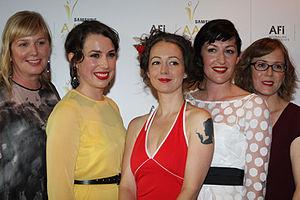
La première récompense des AACTA était présentée à l'opéra de Sydney, le 31 janvier 2012. La cérémonie a été précédée par un repas à l'hotêl Westin de Sydney, le 15 janvier 2012.עברית: פרס הAACTA הראשון הוענק בבית האופרה של סידני ב31 בינואר 2012. לפני הטקס הוגשה ארוחת צהריים במלון Westin בסידני, בתאריך 15 בינואר 2012.Norsk bokmål: Den første AACTA-utdelingen ble avholdt ved operahuset i Sydney 31. januar 2012. Seremonien ble innledet med lunsj på Westin Hotel i Sydney 15. januar 2012.Polski: 1. ceremonia wręczenia AACTA Awards odbyła się 31 stycznia 2012 w Operze w Sydney. Ceremonia została poprzedzona oficjalnym lunchem 15 stycznia w Hotelu Westin w Sydney.Português: O 1º AACTA Awards foi celebrado no Sydney Opera House em 31 de Janeiro de 2012. A Cerimónia foi precedida por um almoço no Westin Hotel em Sydney em 15 de Janeiro de 2012.